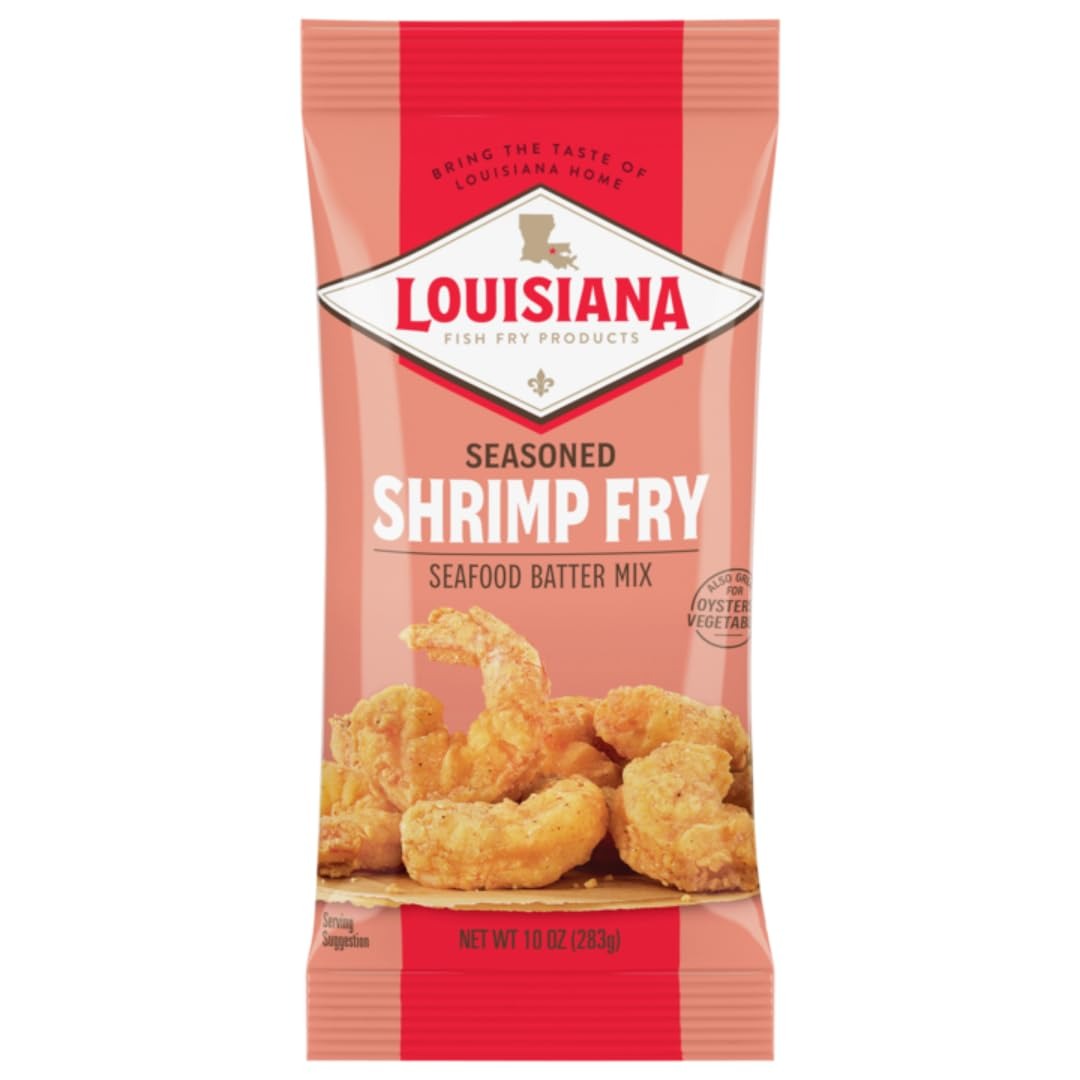
Item Name: Louisiana Fish Fry Products Shrimp Fry, 10 Oz, Pack of 12
Bullet Point 1: This variation on our classic batter is ideal for shrimpoysters and vegetables too!
Bullet Point 2: Pairs perfectly with our Remoulade Sauce.
Value: 10.0
Unit: Ounce

Price: 35.315